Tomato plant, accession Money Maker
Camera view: vertical (180 deg); turntable rotation: 300 degrees
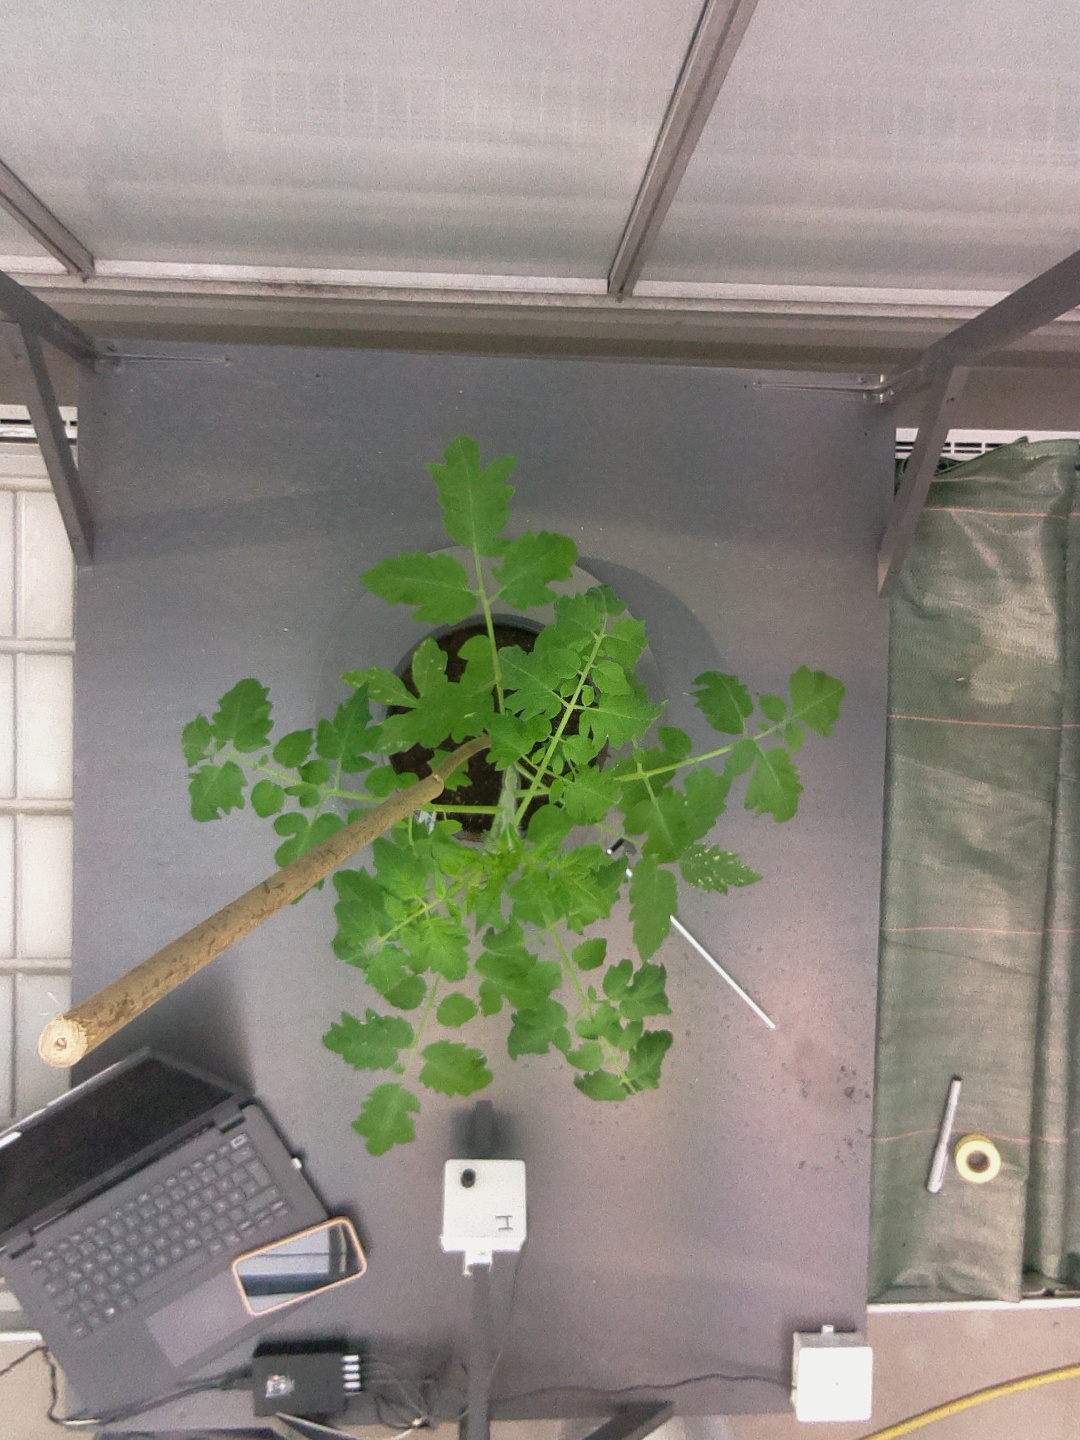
BBCH growth stage 19: 18 or more of true leaves visible